Hypaepa

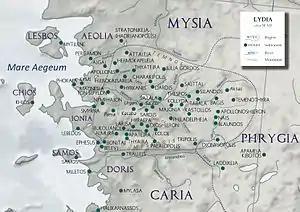
Hypaepa among the cities of Lydia (ca. 50 AD)

Hypaepa or Hypaipa was an Ancient city and (arch)bishopric in ancient Lydia, near the north bank of the Cayster River, and 42 miles from Ephesus, Ephesus and remains a Latin Catholic titular see.